C. C. Grant

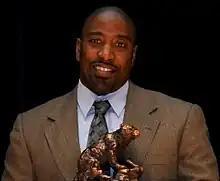
Grant in 2010

Ulysses "C. C." Grant (born ) is an American college football coach and former baseball coach. He is the head football coach for the United States Coast Guard Academy, a position he has held since 2020. He previously was an assistant coach for Cortland. He also coached the Coast Guard Bears baseball team from 2007 to 2020.